History of Shintō Musō-ryū

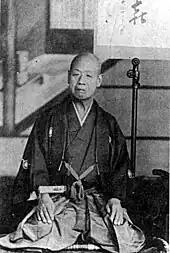
Shiraishii Hanjiro (1842–1927) – Shintō Musō-ryū's 24th unofficial headmaster

During this transition period and beyond, various groups of former Kuroda "bushi" held sporadic meetings and training sessions in memory of the now bygone era. The old "bushi" present at these sessions included Uchida Ryogoro, Shiraishi Hanjiro and many of the former "Dangyo" (instructors) of the Kuroda clan. Due to newfound cooperation between the surviving SMR-lineages there were several joint-licenses of the "Haruyoshi" and "Jigyo"-branches of SMR issued in the late 19th century. Shiraishi Hanjiro was one of those men who received a full Menkyo Kaiden license. By the end of the Meiji era, (1912), only Shiraishi was still active as a fully qualified exponent and dedicated teacher of the last two remaining Kuroda Jō lineages.